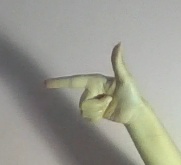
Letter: yaa